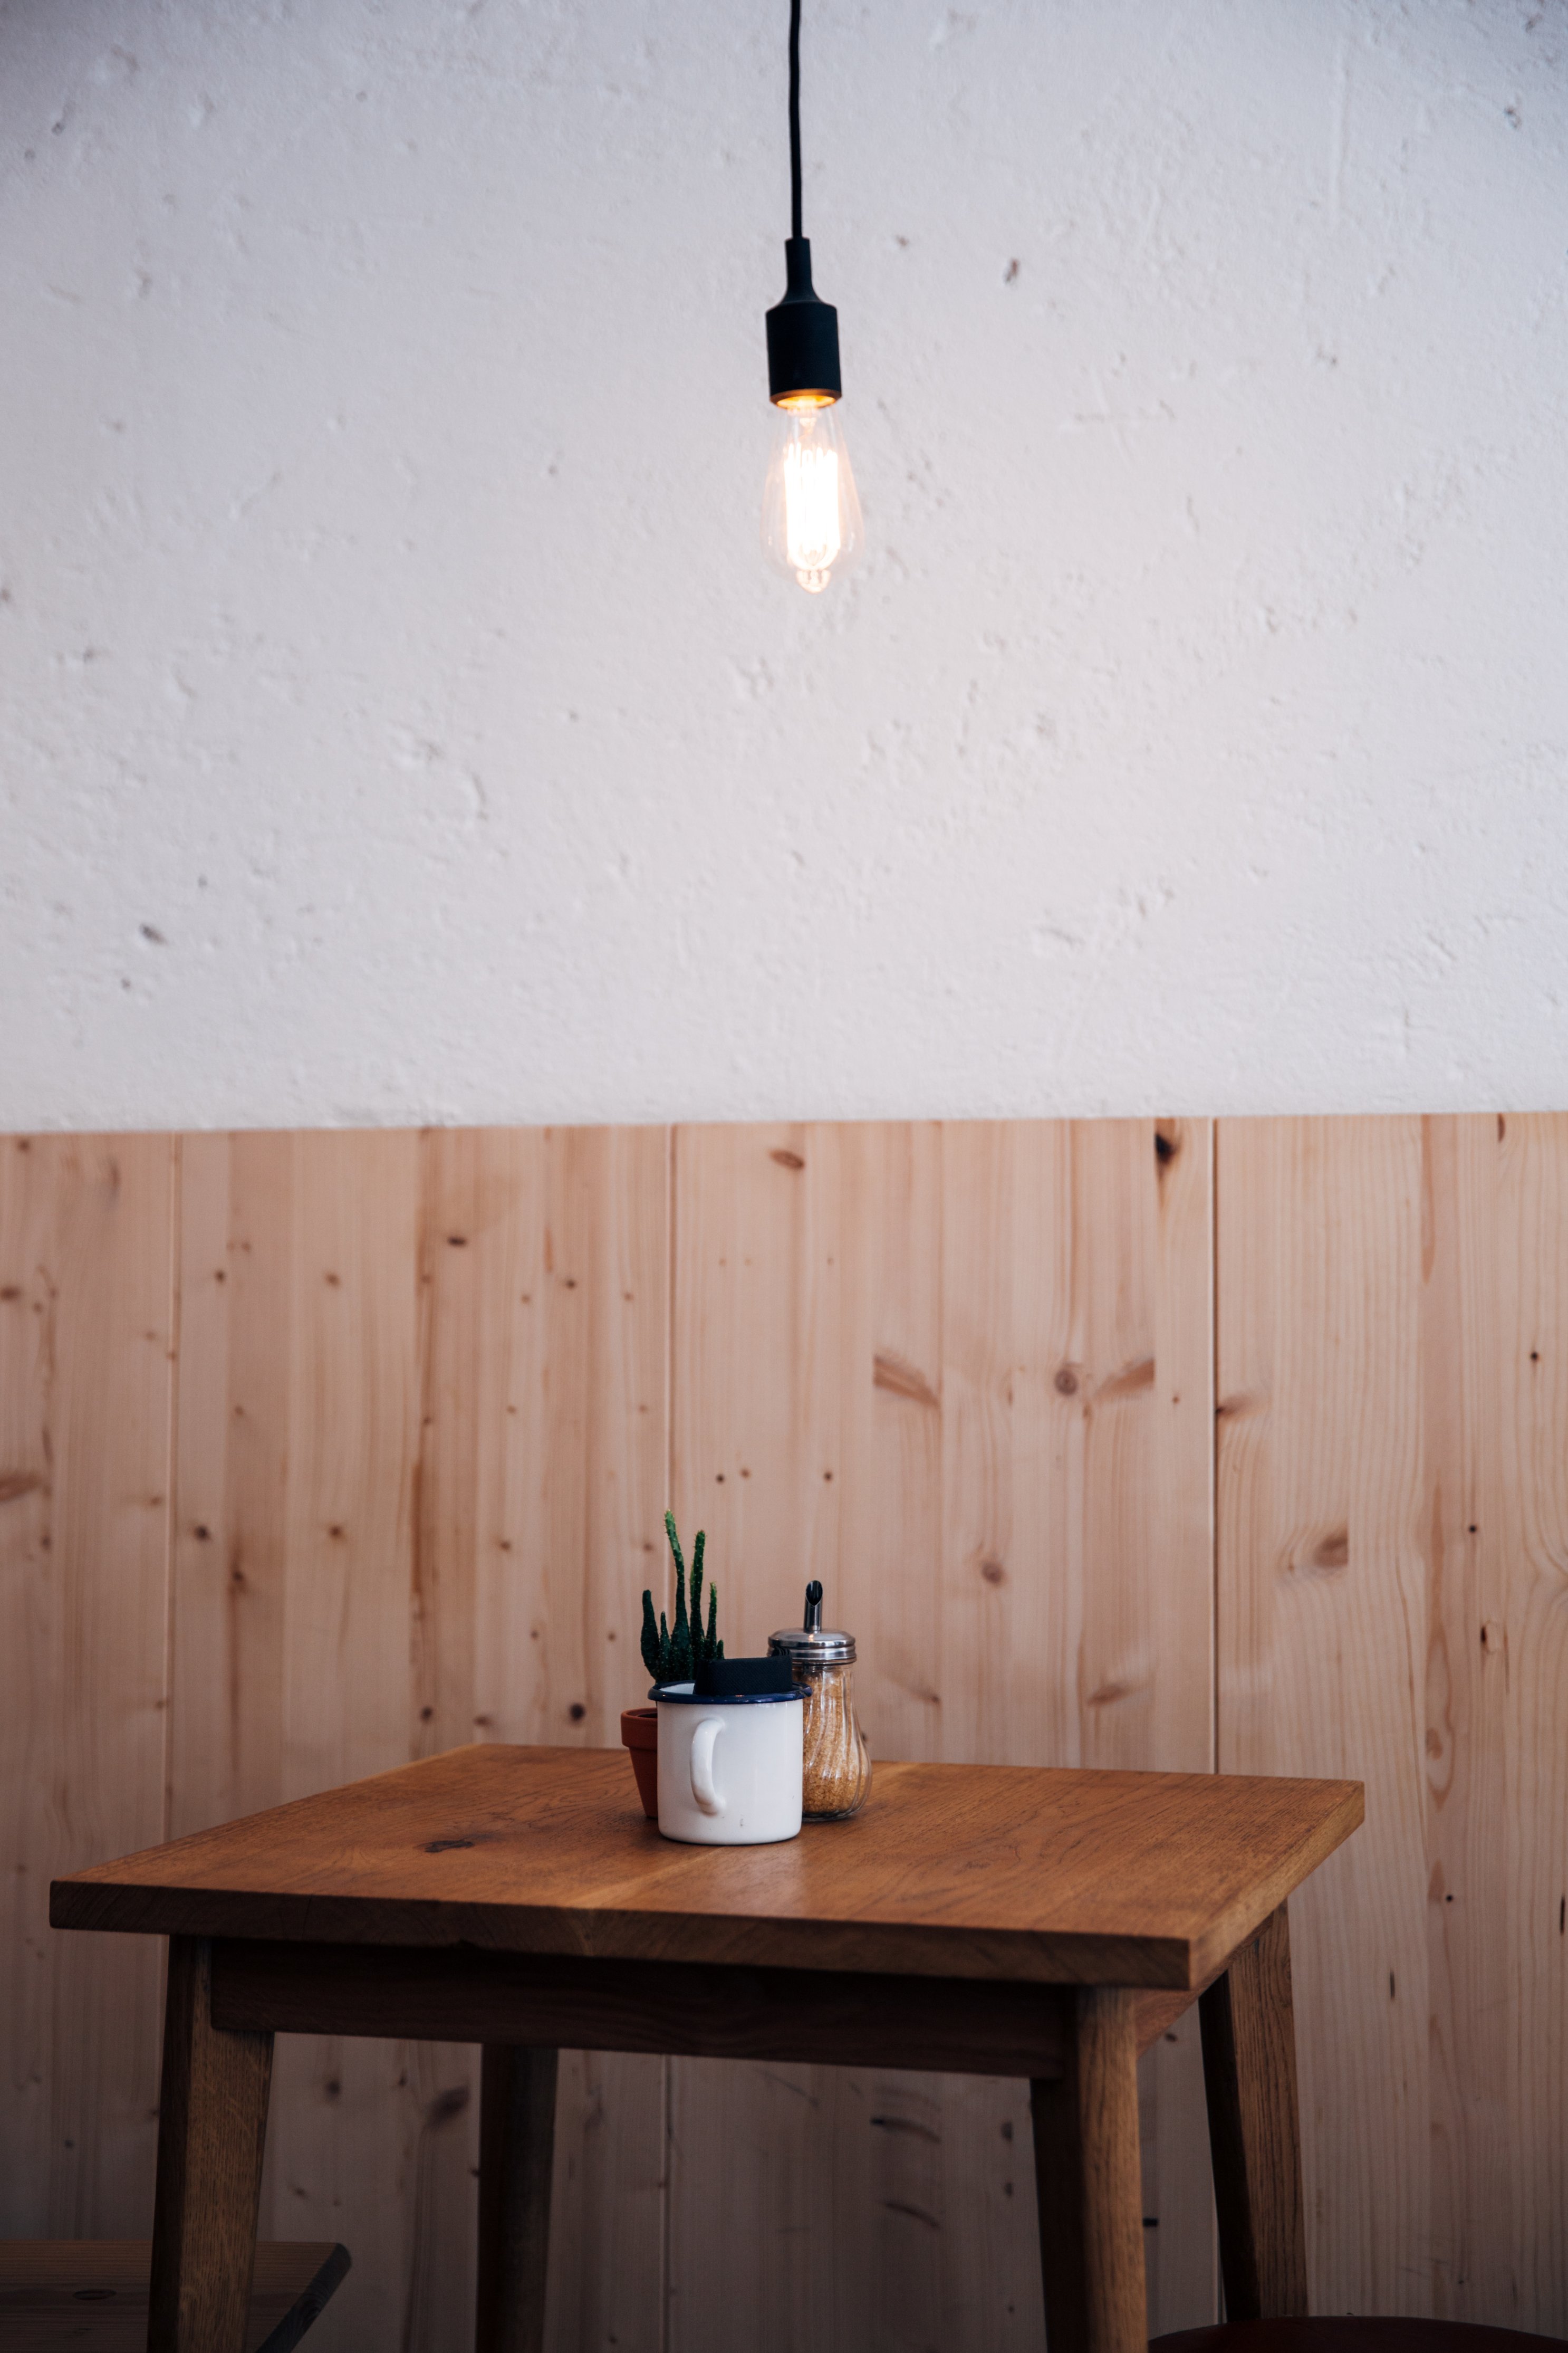
lighting, light fixture, light, wall, wood, room, table, ceiling, floor, lamp, furniture, interior design, plywood, lighting accessory, line, design, flooring, hardwood, house, architecture, wood stain, concrete, lampshade, ceiling fixture